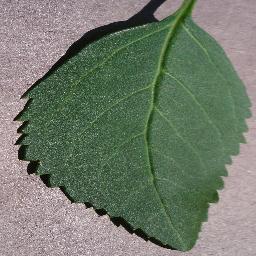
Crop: cherry
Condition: (including_sour)_healthy